Tom Wolfe

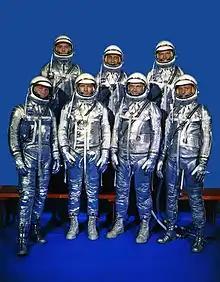
The Mercury Seven astronauts were the subject of "The Right Stuff".

In 1979, Wolfe published "The Right Stuff", an account of the pilots who became America's first astronauts. Following their training and unofficial, even foolhardy, exploits, he likened these heroes to "single combat warriors" of a bygone era, going forth to battle in the Space Race on behalf of their country. In 1983, the book was adapted into an Academy Award-winning feature film.